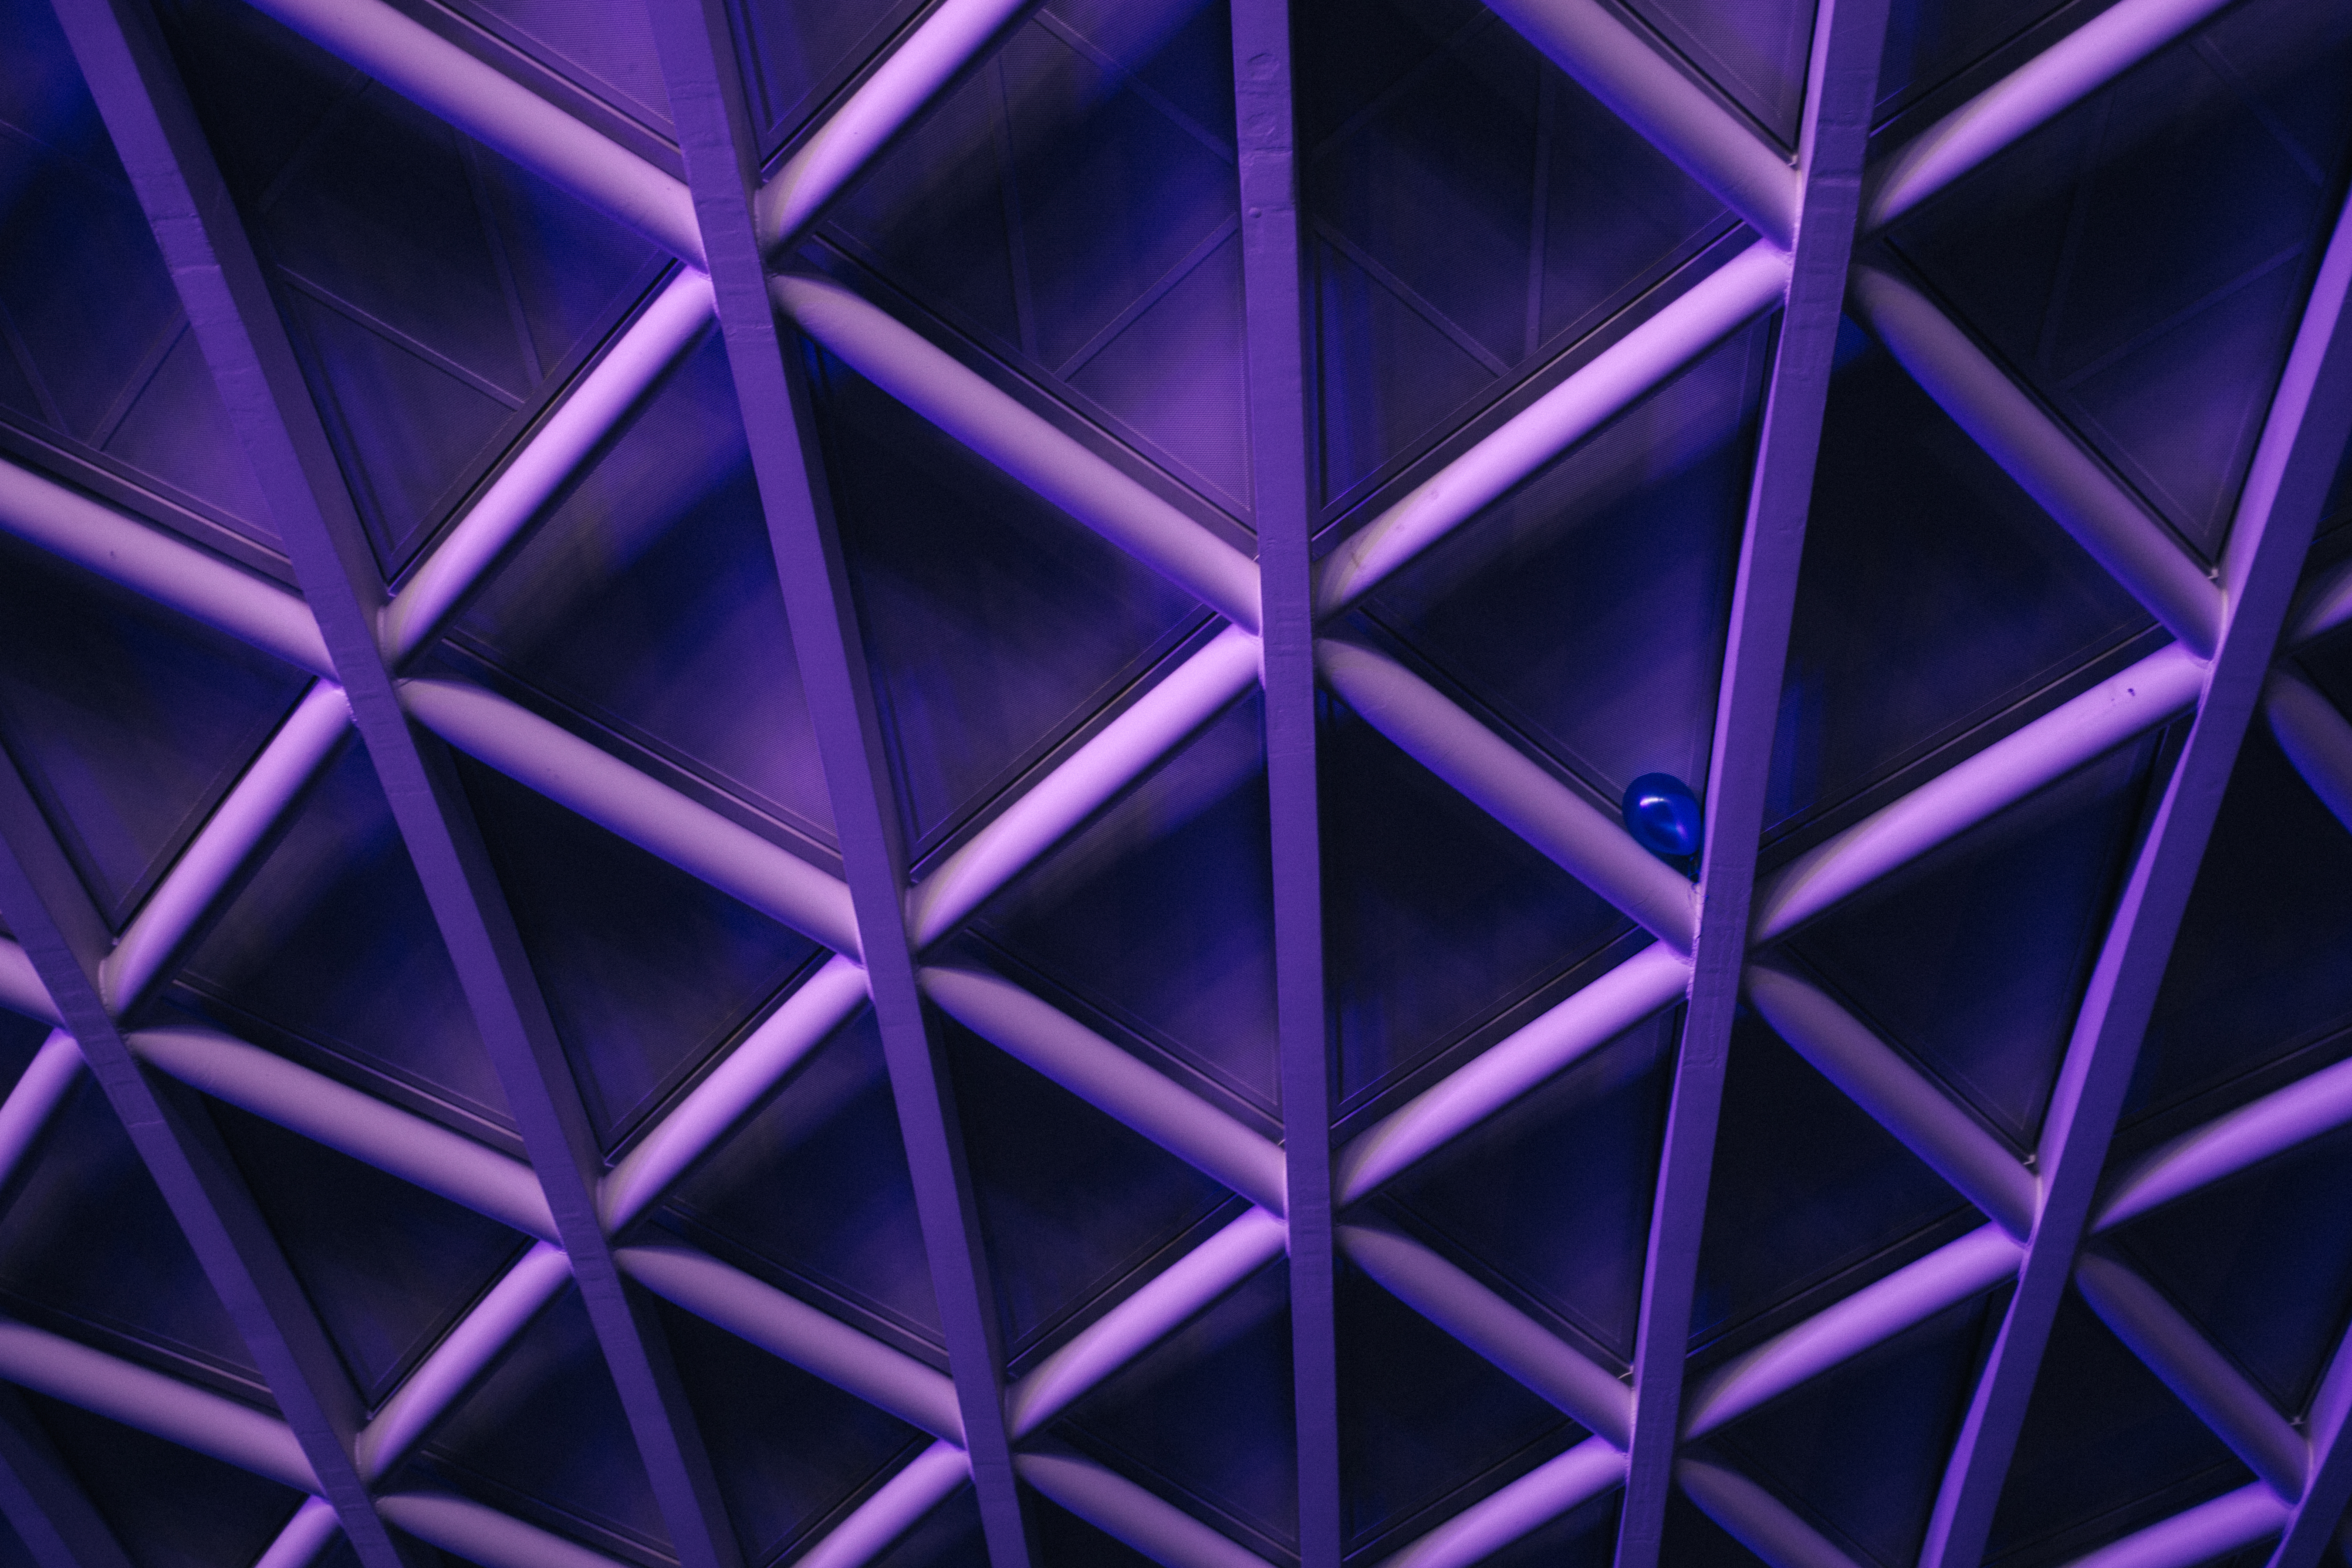
light, texture, purple, balloon, pattern, line, color, blue, circle, art, design, symmetry, shape, computer wallpaper